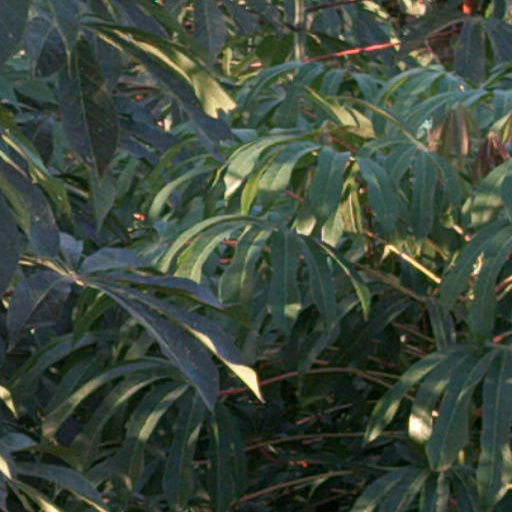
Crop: cassava